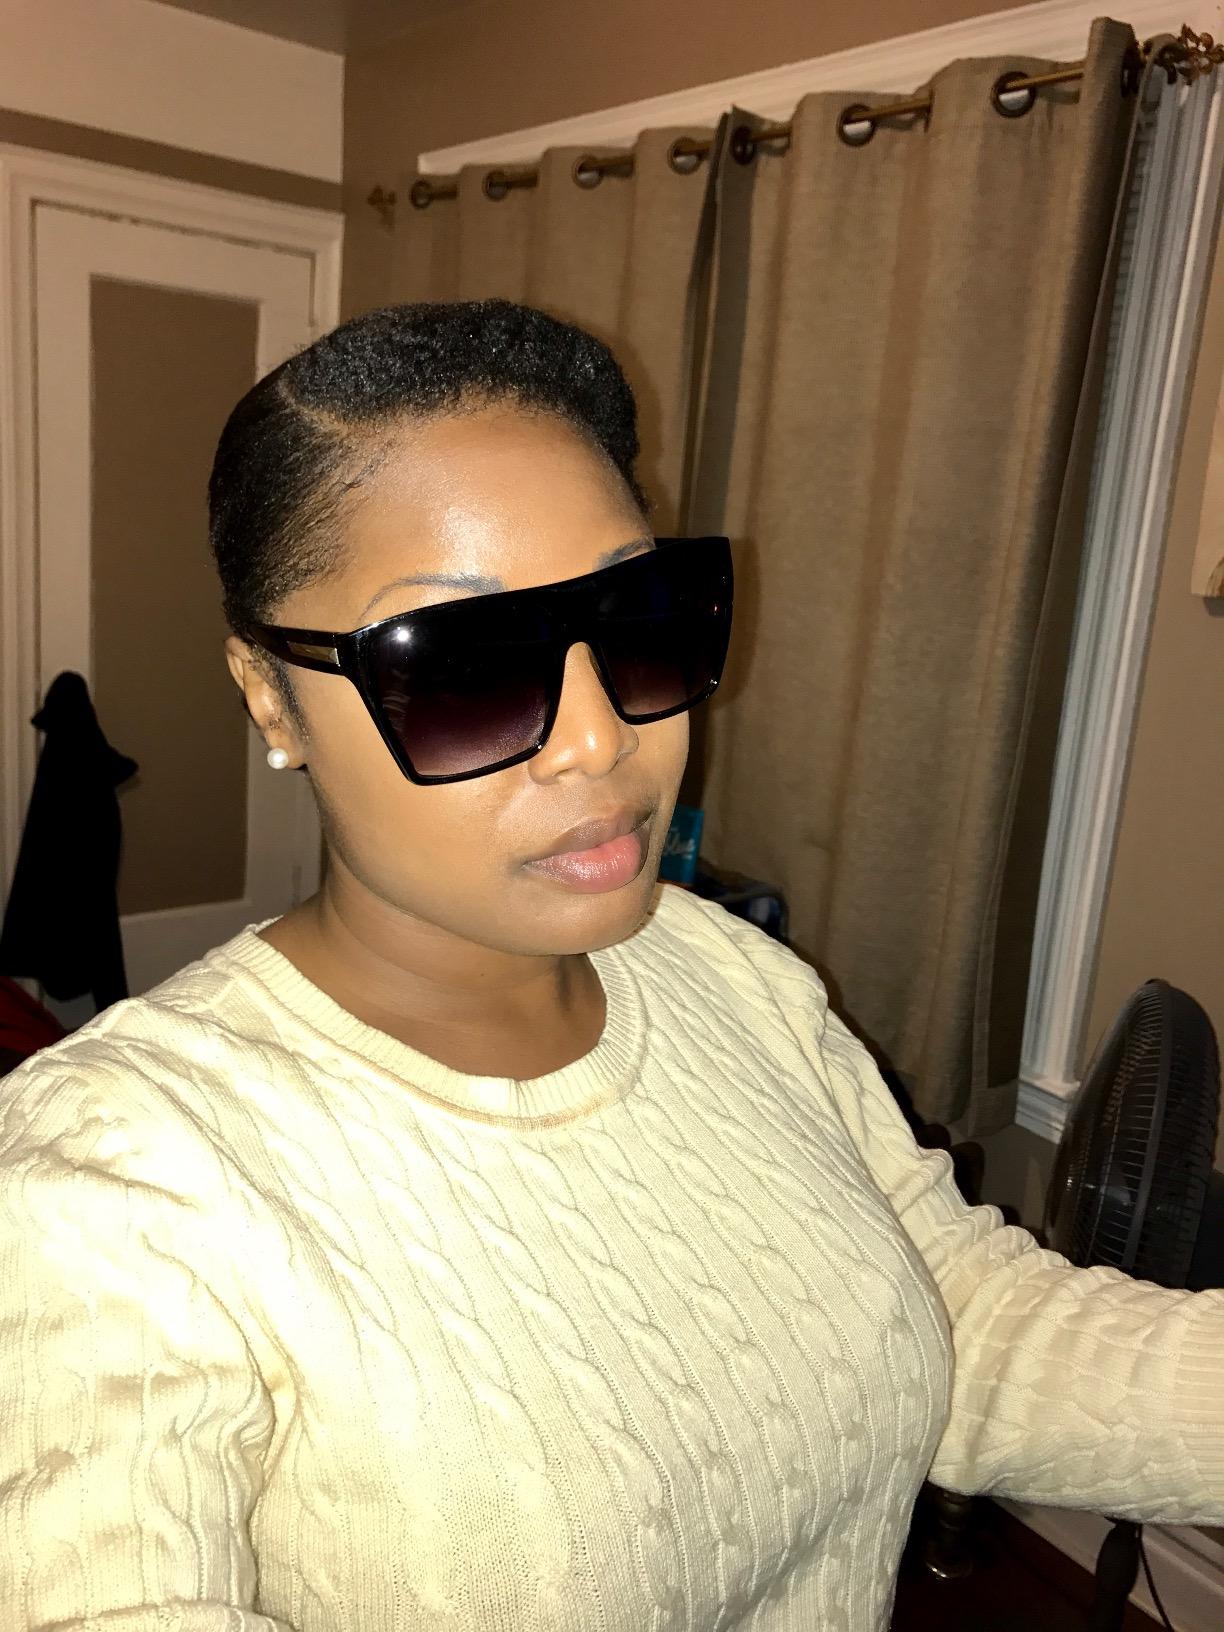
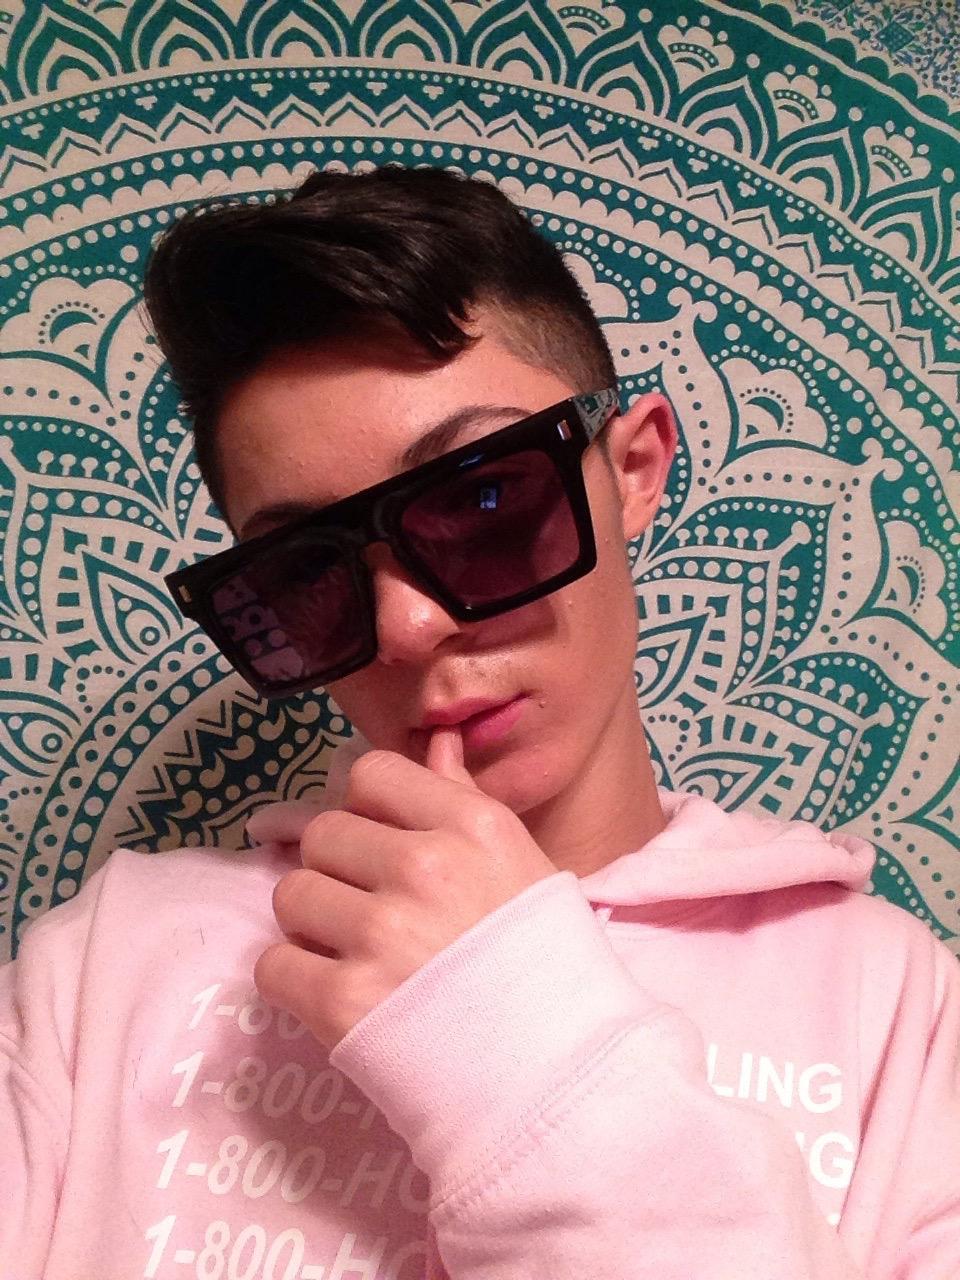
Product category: accessories_sunglasses
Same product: no